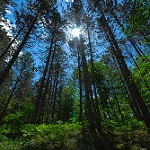
Label: forest